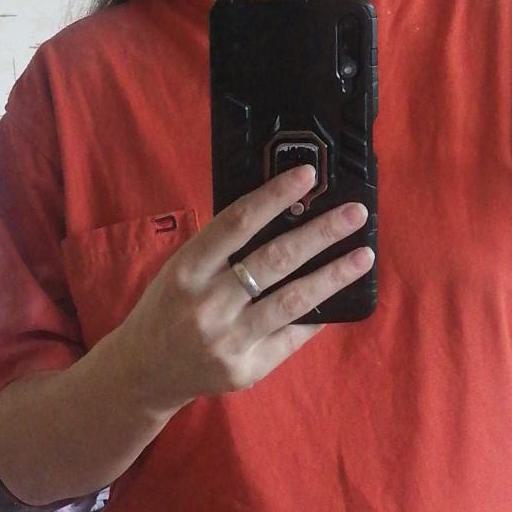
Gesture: no_gesture